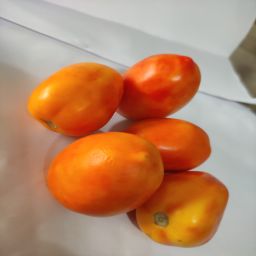
Crop: Tomato
Quality: Ripe